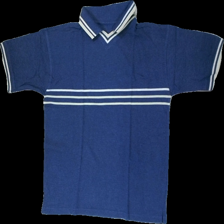
View: front
Type: Shirt
Category: Men
Brand: Missing
Colors: Blue, White
Material: 75% viscose, 25% polyester
Pattern: Striped
Cut: Regular, Cropped, V-collar
Season: All
Stains: Minor
Holes: Minor
Price range: <50
Recommended usage: Export
Comment: Slightly yellow edges